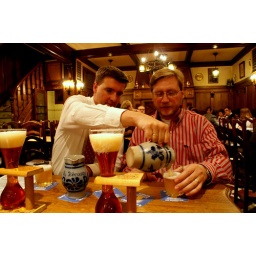
La Becasse bar in Brussels.  Luc is pouring Matt a glass of lambic while Leo and I have a Kwak.